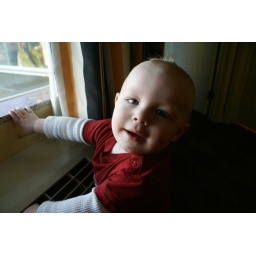
Waiting for dad in the hotel, Everette discovered he could look out the window to the street below!